Branhamism

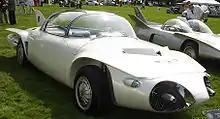
A General Motors self-driving 1956 Firebird II

In his later years, Branham began to preach almost exclusively on biblical prophecy. In 1960, Branham preached a series of sermons on the seven church ages based on chapters two and three of the Book of Revelation. The sermons used the dispensational system of C. I. Scofield, Clarence Larkin, and Jehovah's Witness founder Charles Taze Russell. As in their dispensational systems, Branham said each church represents a historical age, and that the angel of each age was a significant church figure. Branham identified historical Christian figures as church age messengers, naming some of the same men as Russell.